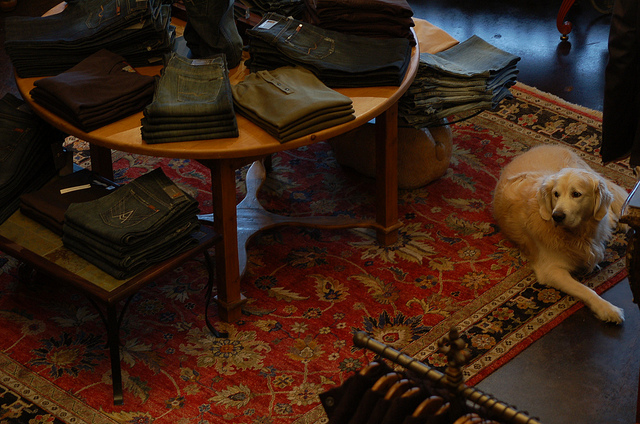
user: Given an image and a question. Answer the question in a short answer. Question: What kind of dog is in the photo? Short Answer:
assistant: golden retriever